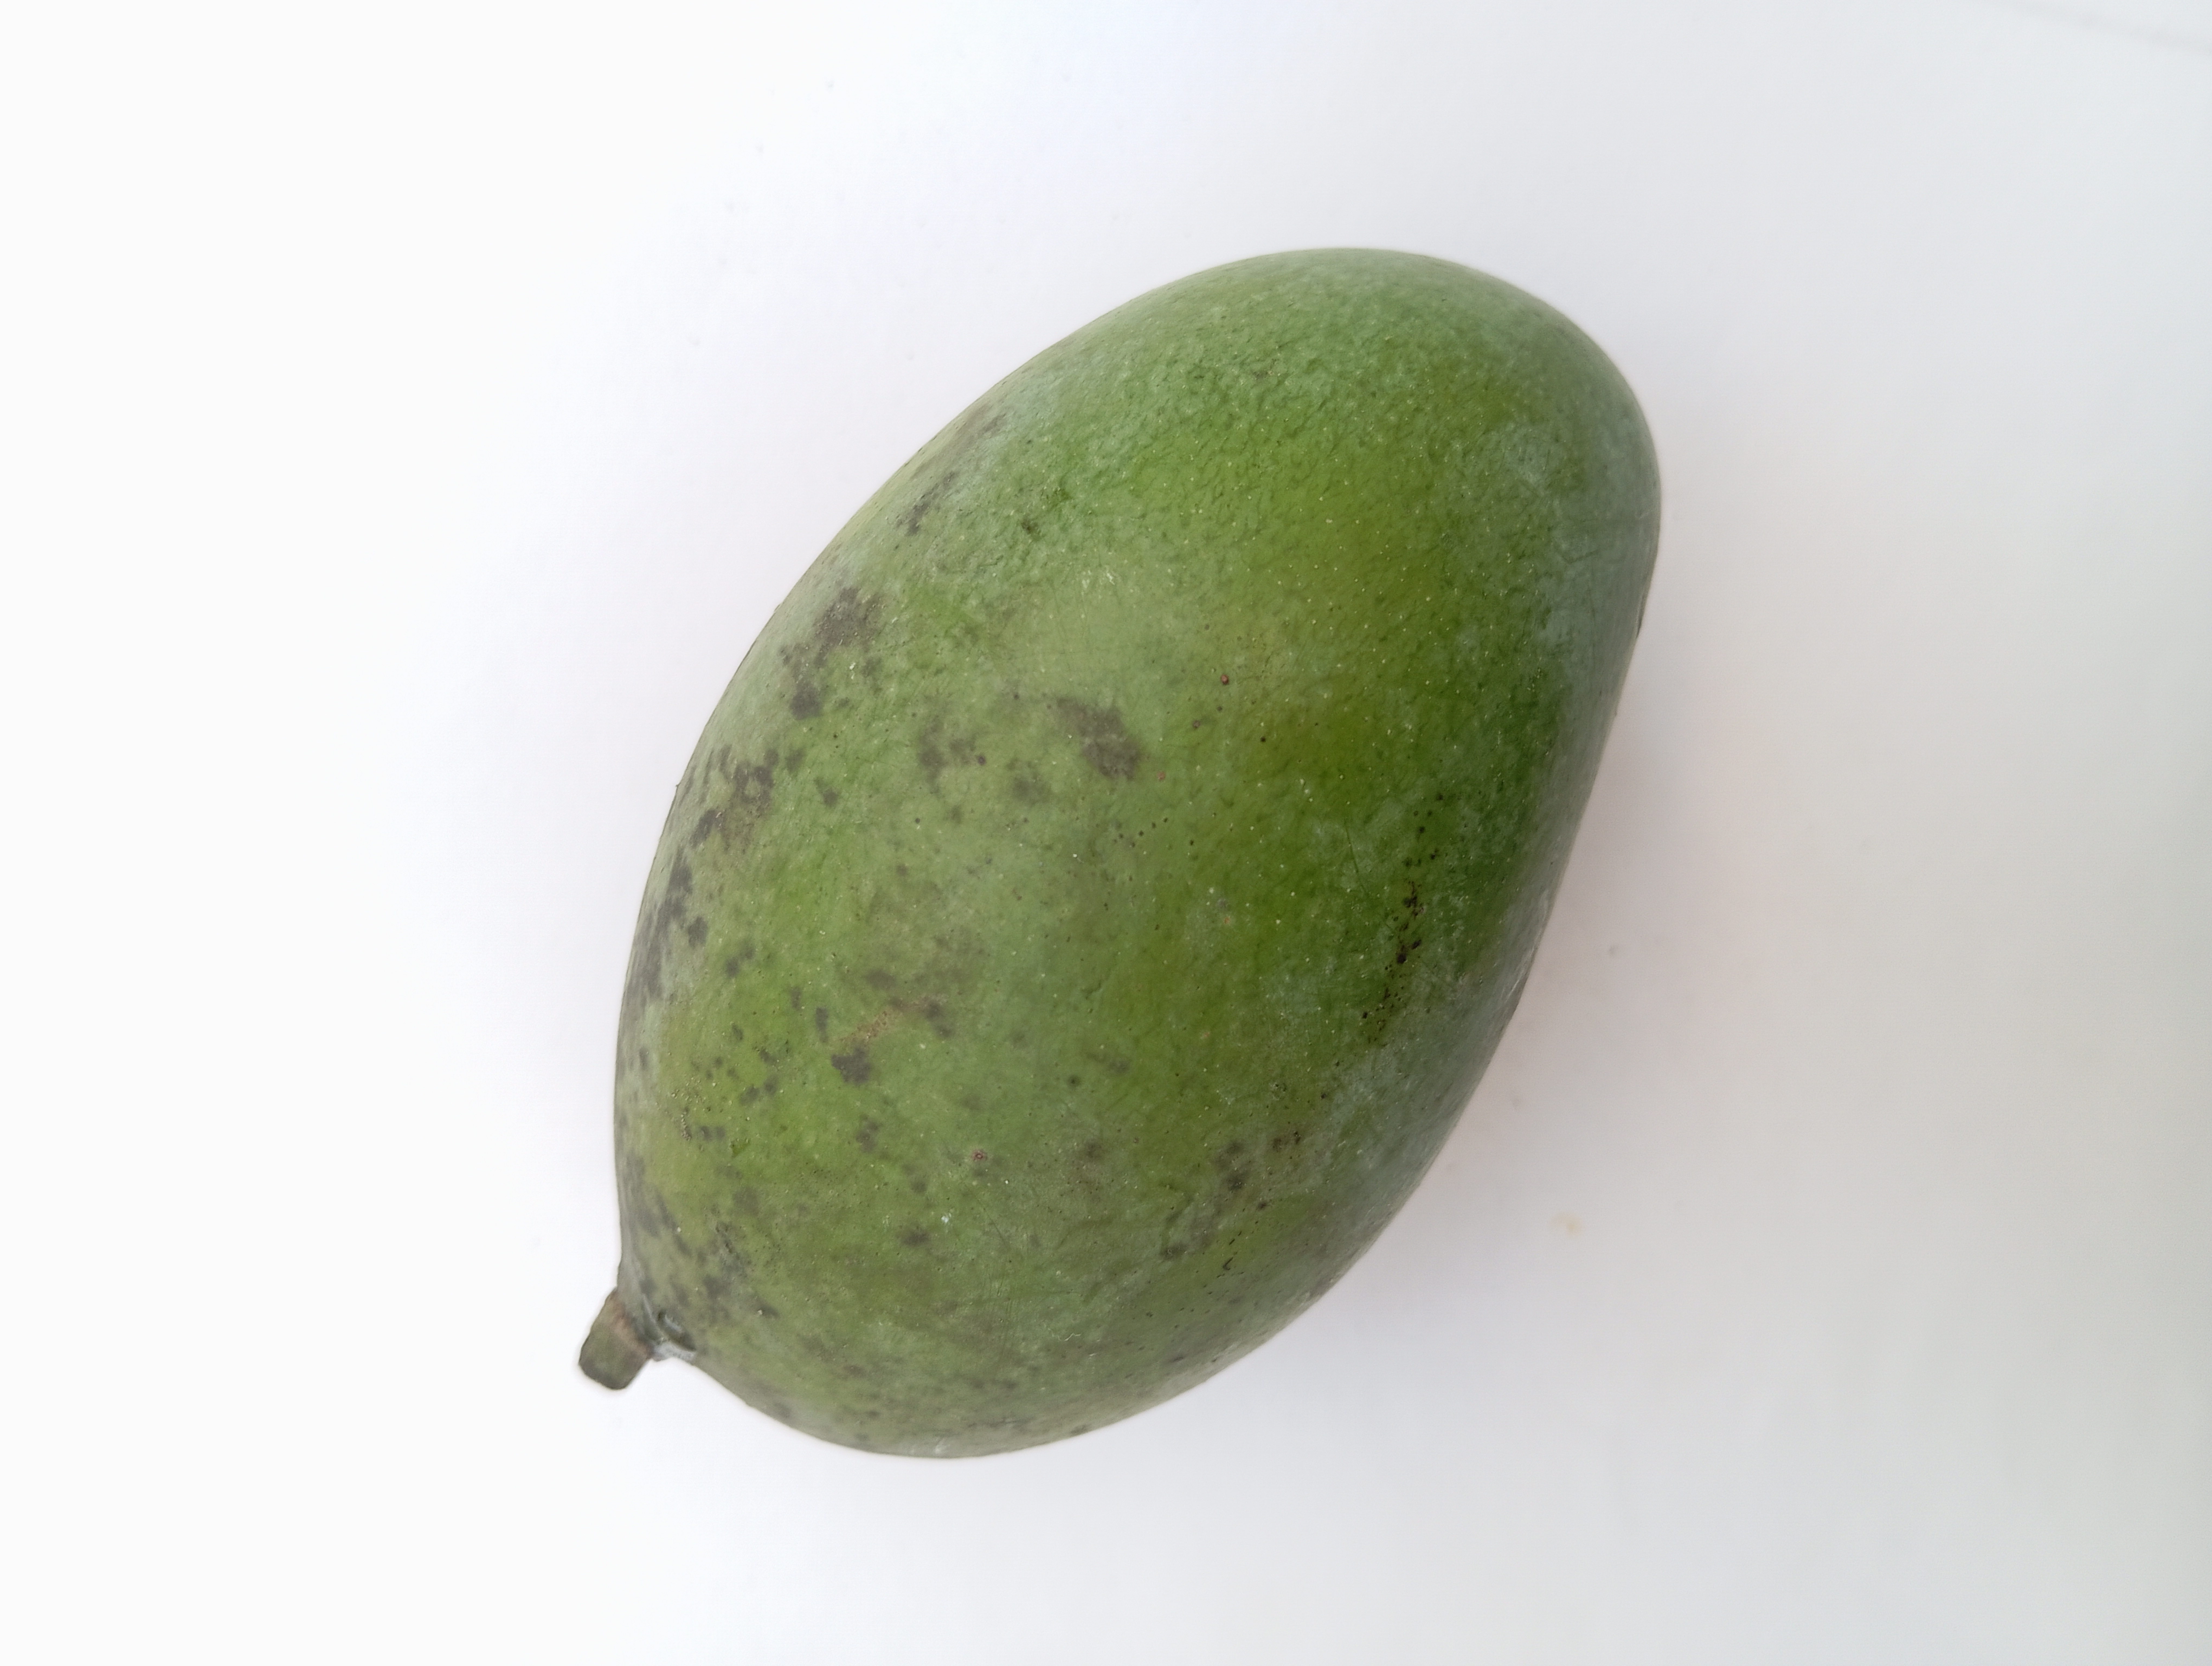
Mango variety: Amrapali